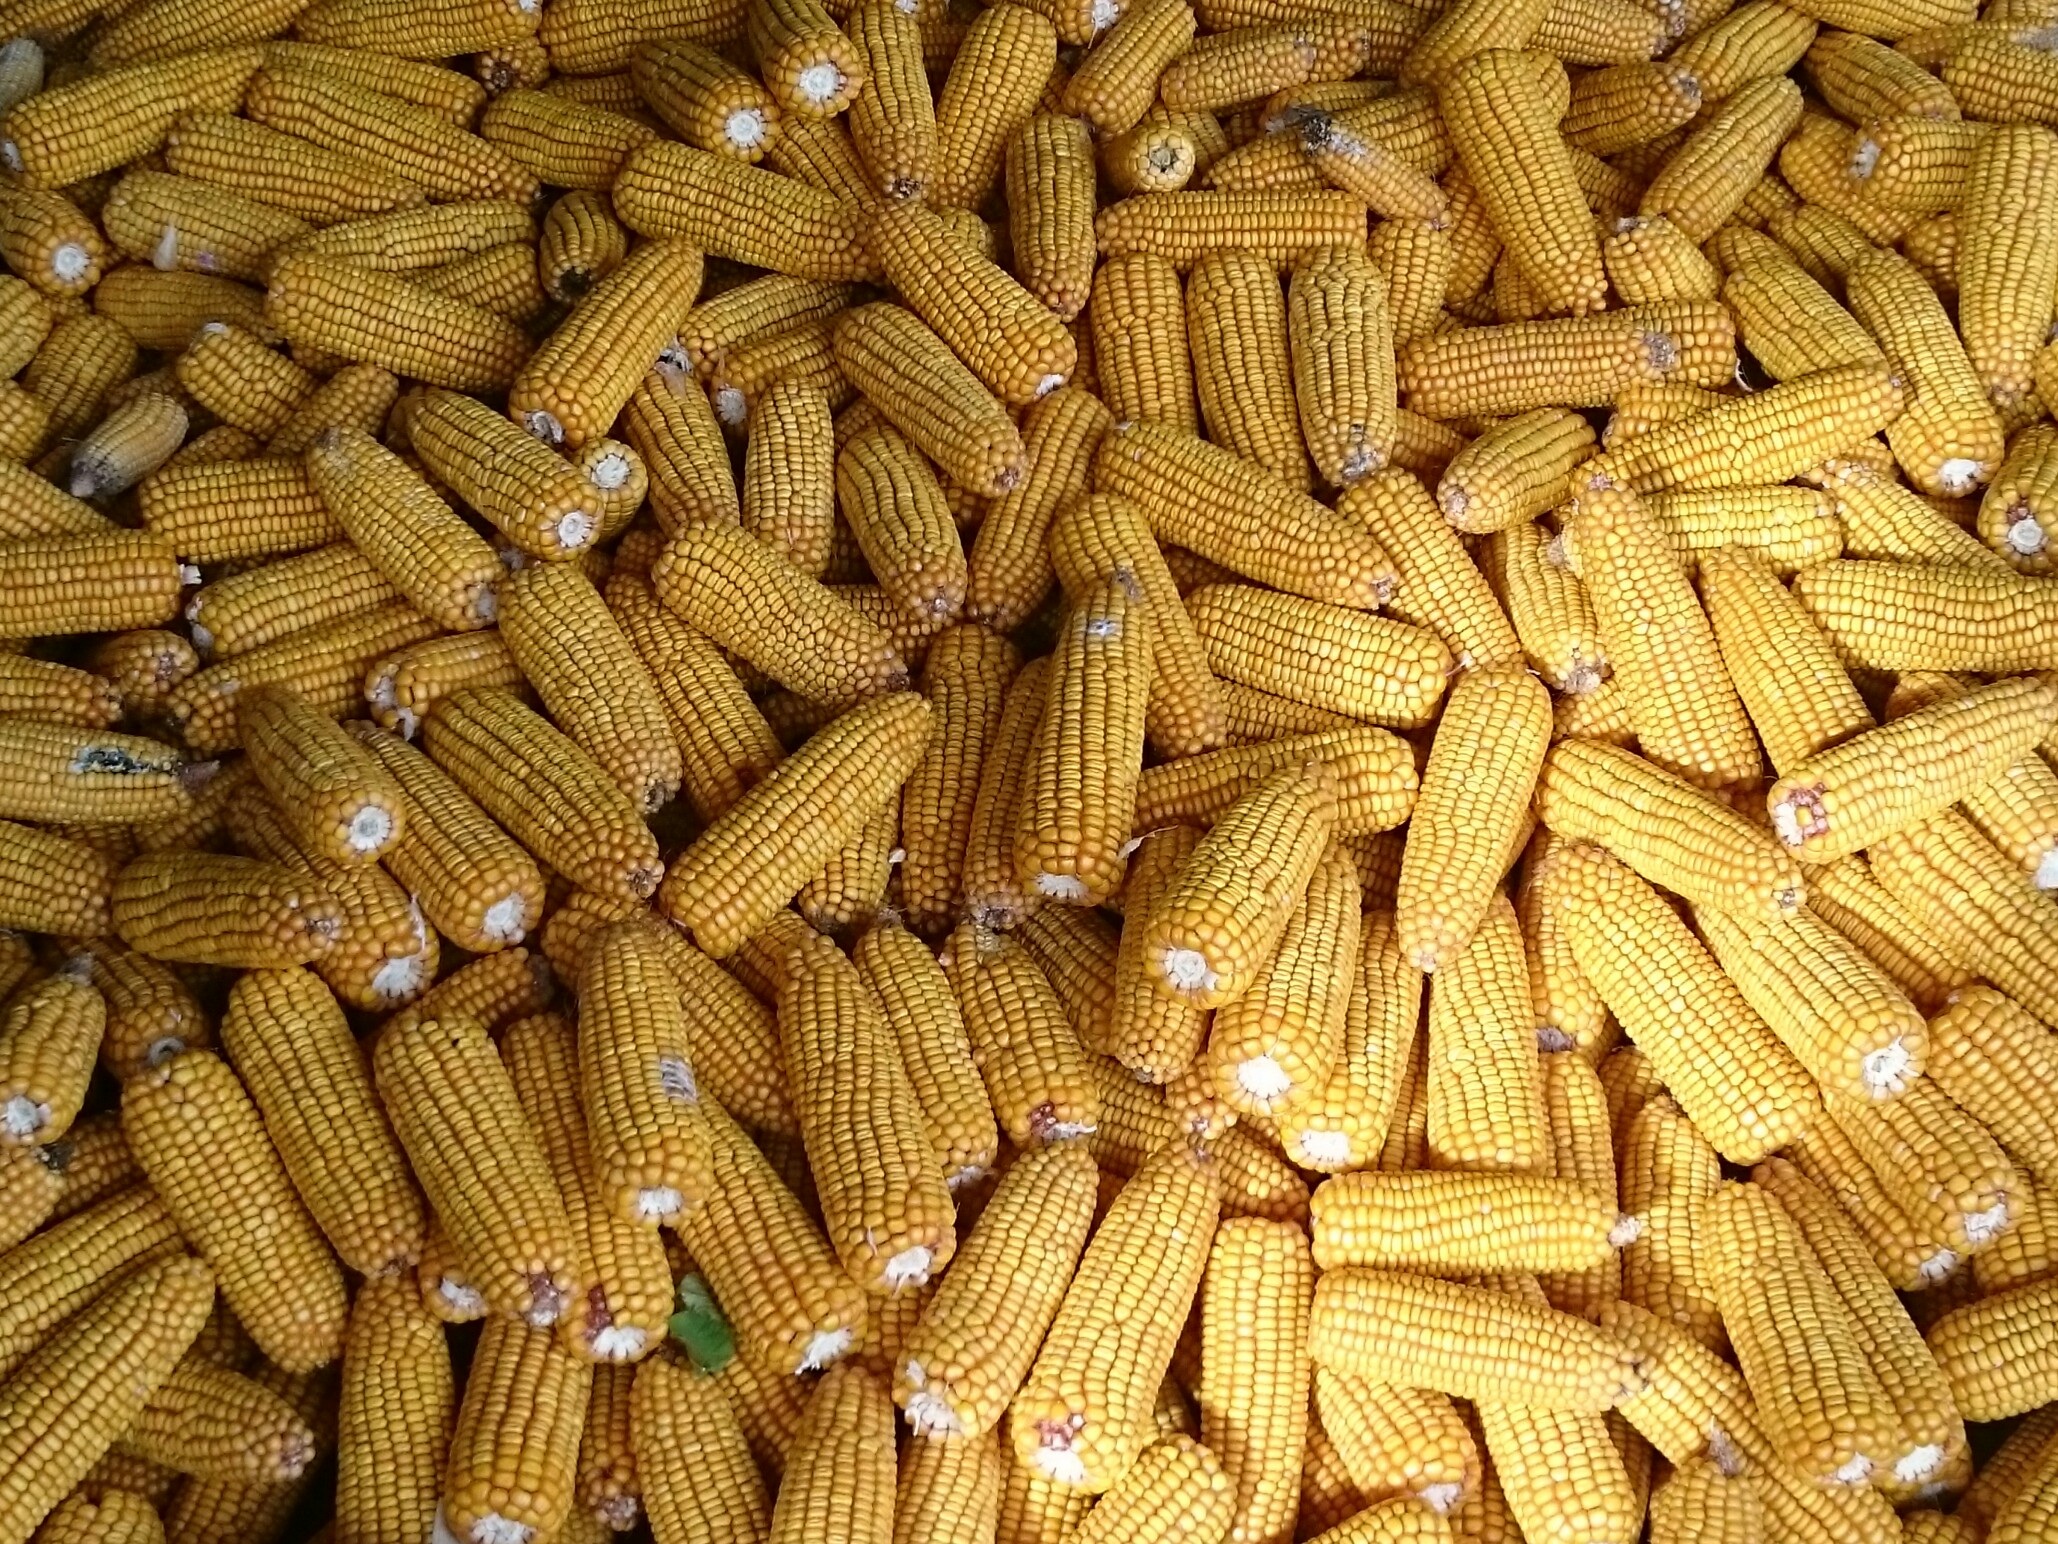
plant, wood, barley, wheat, food, harvest, produce, crop, agriculture, vegetarian food, corn on the cob, flowering plant, corn kernels, emmer, husk, corn harvest, sunflower seed, grass family, land plant, whole grain